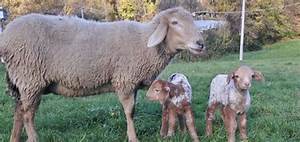
Label: sheep